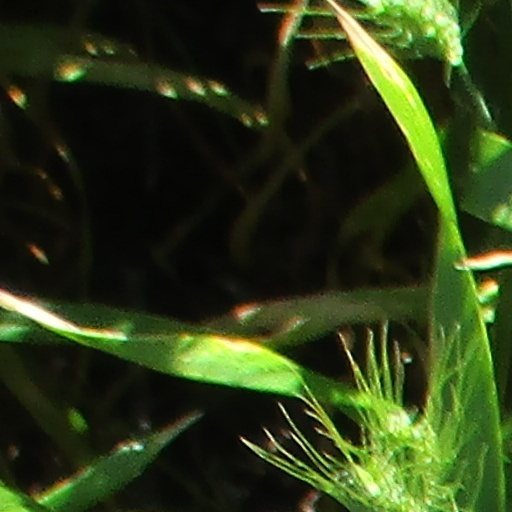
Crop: wheat